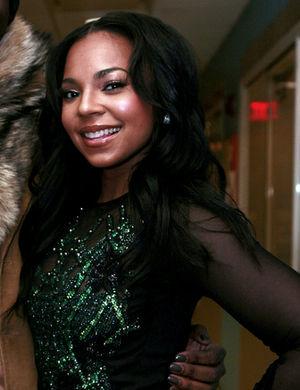
Ashanti, de son vrai nom Ashanti Shequoiya « Shani Bani » Douglas, née le 13 octobre 1980 à Glen Cove, est une chanteuse de R'n'B, également actrice.